Paterson (Cape York) Telegraph Station

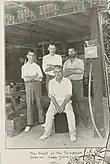
The Staff of the Telegraph Station. 1917.

The telegraph station was named after the Postmaster-General, the Hon. Thomas Macdonald-Paterson and was originally located in the area of the Paterson Creek Mouth (the original ruins can still be seen).